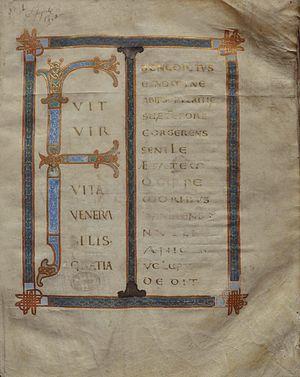
Première page d'un manuscrit des Miracula Santi Benediti conservé aux Archives départementales du Loiret
L’hérésie d'Orléans est une affaire d'hérésie rapportée par plusieurs textes et chroniques du XIᵉ siècle selon lesquels, en 1022, une douzaine des plus érudits parmi les chanoines de la cathédrale d'Orléans, liés notamment à l'entourage de la reine Constance d'Arles, furent brûlés comme hérétiques sur ordre du roi capétien Robert le Pieux. Ce fut le premier bûcher de la chrétienté médiévale. Tant par la sévérité du châtiment que par la qualité intellectuelle des accusés, l'affaire d'Orléans, procès d'une « hérésie savante », est un cas singulier au sein du « printemps des hérésies » que semble constituer le XIᵉ siècle.